Diederik cuckoo

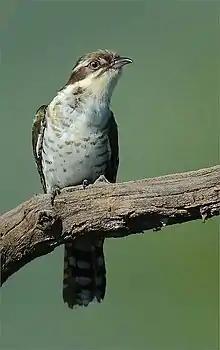

The diederik cuckoo (Chrysococcyx caprius), formerly dideric cuckoo or didric cuckoo is a member of the cuckoo family of birds, Cuculidae, which also includes the roadrunners and the anis.